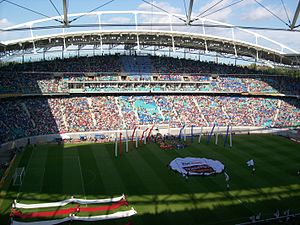
Europamesterskabet i fodbold 2024 / Stadioner
Europamesterskabet i fodbold 2024 bliver det 17. EM i fodbold. Tuneringen bliver afholdt i Tyskland.